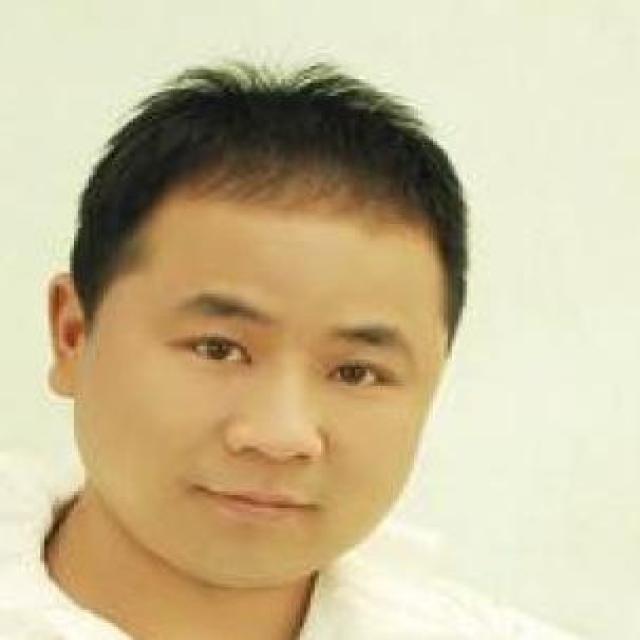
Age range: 21-44